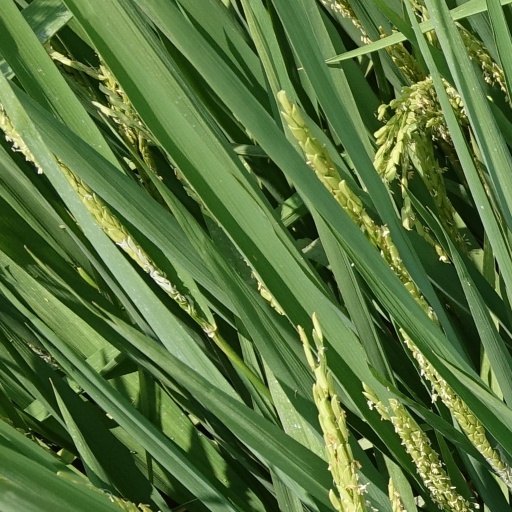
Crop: rice